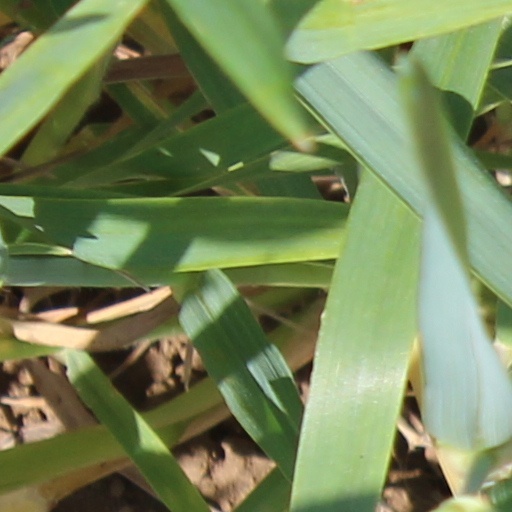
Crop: wheat